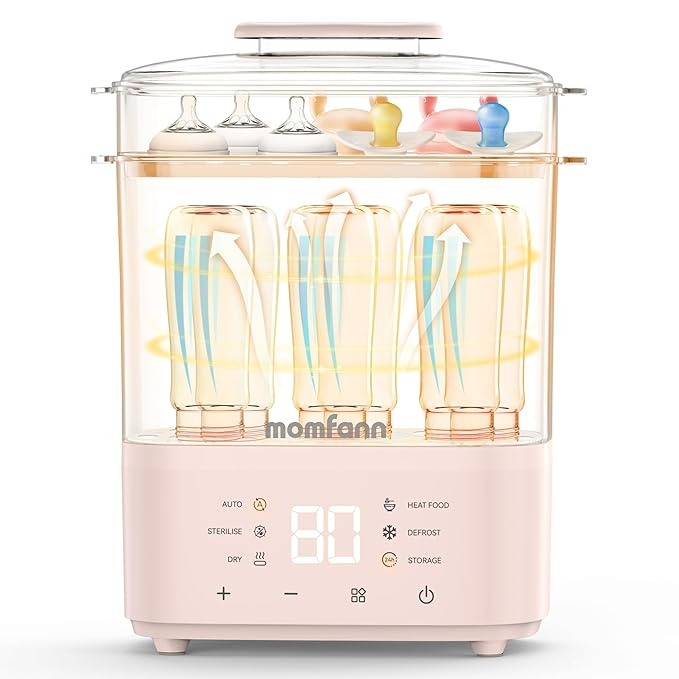
Bottle Sterilizer and Dryer, All-in-One Electric Steam Sterilizer Bottle Sanitizer for Baby Bottles, Pump Parts Accessories Newborn Essential Bottle Warmer for Breastmilk & Thaw (Pink)
About This High Quality, Trusted Brand – Momfann bottle sterilizer and dryer is a brand parents can trust for top-quality baby products. Made with lasting materials for long-lasting use, our sterilizer and dryer give your baby the safest, cleanest feeding experience Fast and Efficient Sterilization – Sterilizer and dryer offer quick sterilization in just 8-15 minutes, with rapid drying that takes between 20-60 minutes. This ensures your baby’s bottles are clean, sanitized, and ready for use, helping you save time and energy. Designed with a fully automatic operation and LED countdown display, bottle sterilizer is easy to use and ensures precise and safe sterilization. Its spacious design allows for the sterilization of up to 8 bottles at once. Versatile and Reliable - MOMFANN bottle sterilizer and dryer not only sterilizes and dry baby bottles, but also can be used for thawing and heating baby food. It provides a clean and convenient solution for parents, making feeding time a breeze. Convenient Accessory Tray - 8-in-1 Sterilizer and Dryer for Baby Bottles Baby bottle dryer Newborn essentials must haves Removable accessory tray holds bottle parts, nipples, pacifiers, teethers, and more to effectively sterilize all your baby items at once. Bottle Sterilizer and Dryer & Baby Bottle Sterilizer and Dryer & portable bottle warmer & Baby Essentials
Brand: momfann
Category: Baby & Toddler > Nursing & Feeding > Bottle Warmers & Sterilizers > Sterilizers > Electric Steam Sterilizers